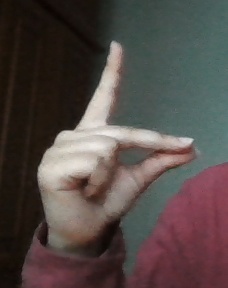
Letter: ta